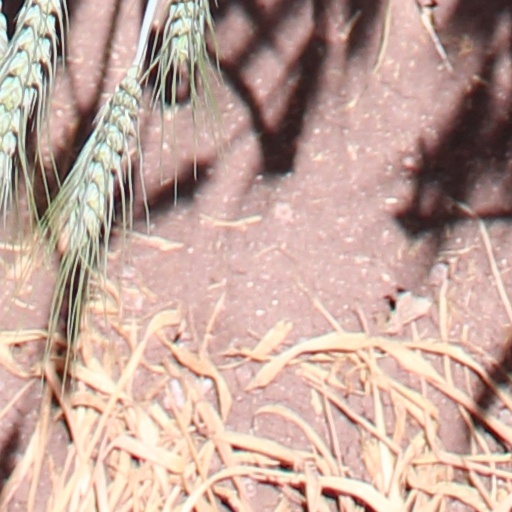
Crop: wheat